Microblogging

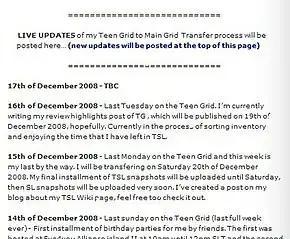
Short text posts on a 2008 blog

The first micro-blogs were known as "tumblelogs". The term was coined by programmer why the lucky stiff in a blog post on April 12, 2005, while describing Leah Neukirchen's Anarchaia.